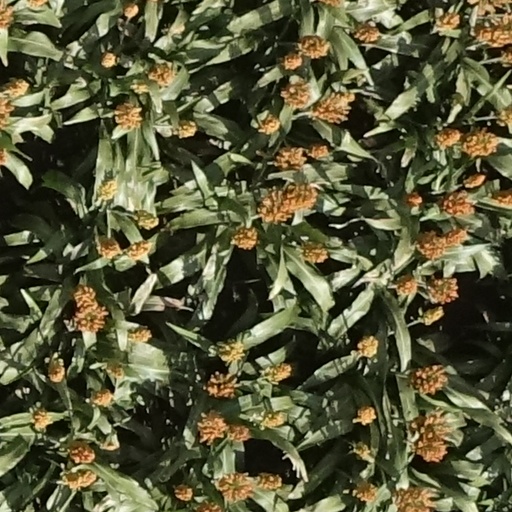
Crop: sorghum